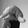
ASL letter: Q